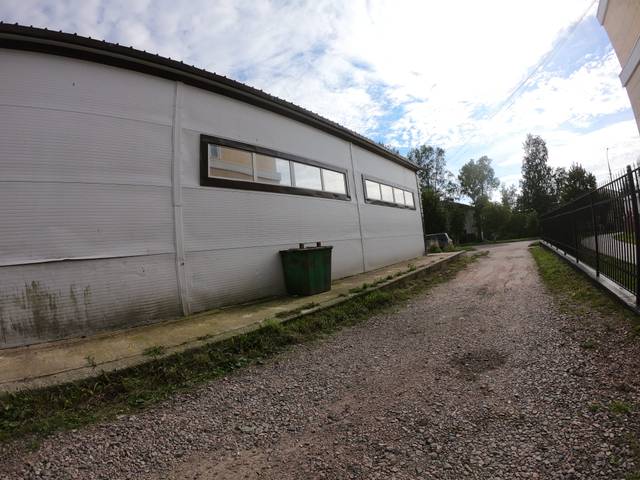
Region: Russia
Coordinates: 61.574, 31.471